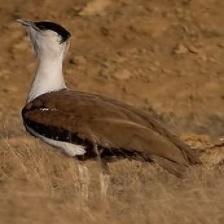
Species: INDIAN BUSTARD
Scientific name: ARDEOTIS NIGRICEPS